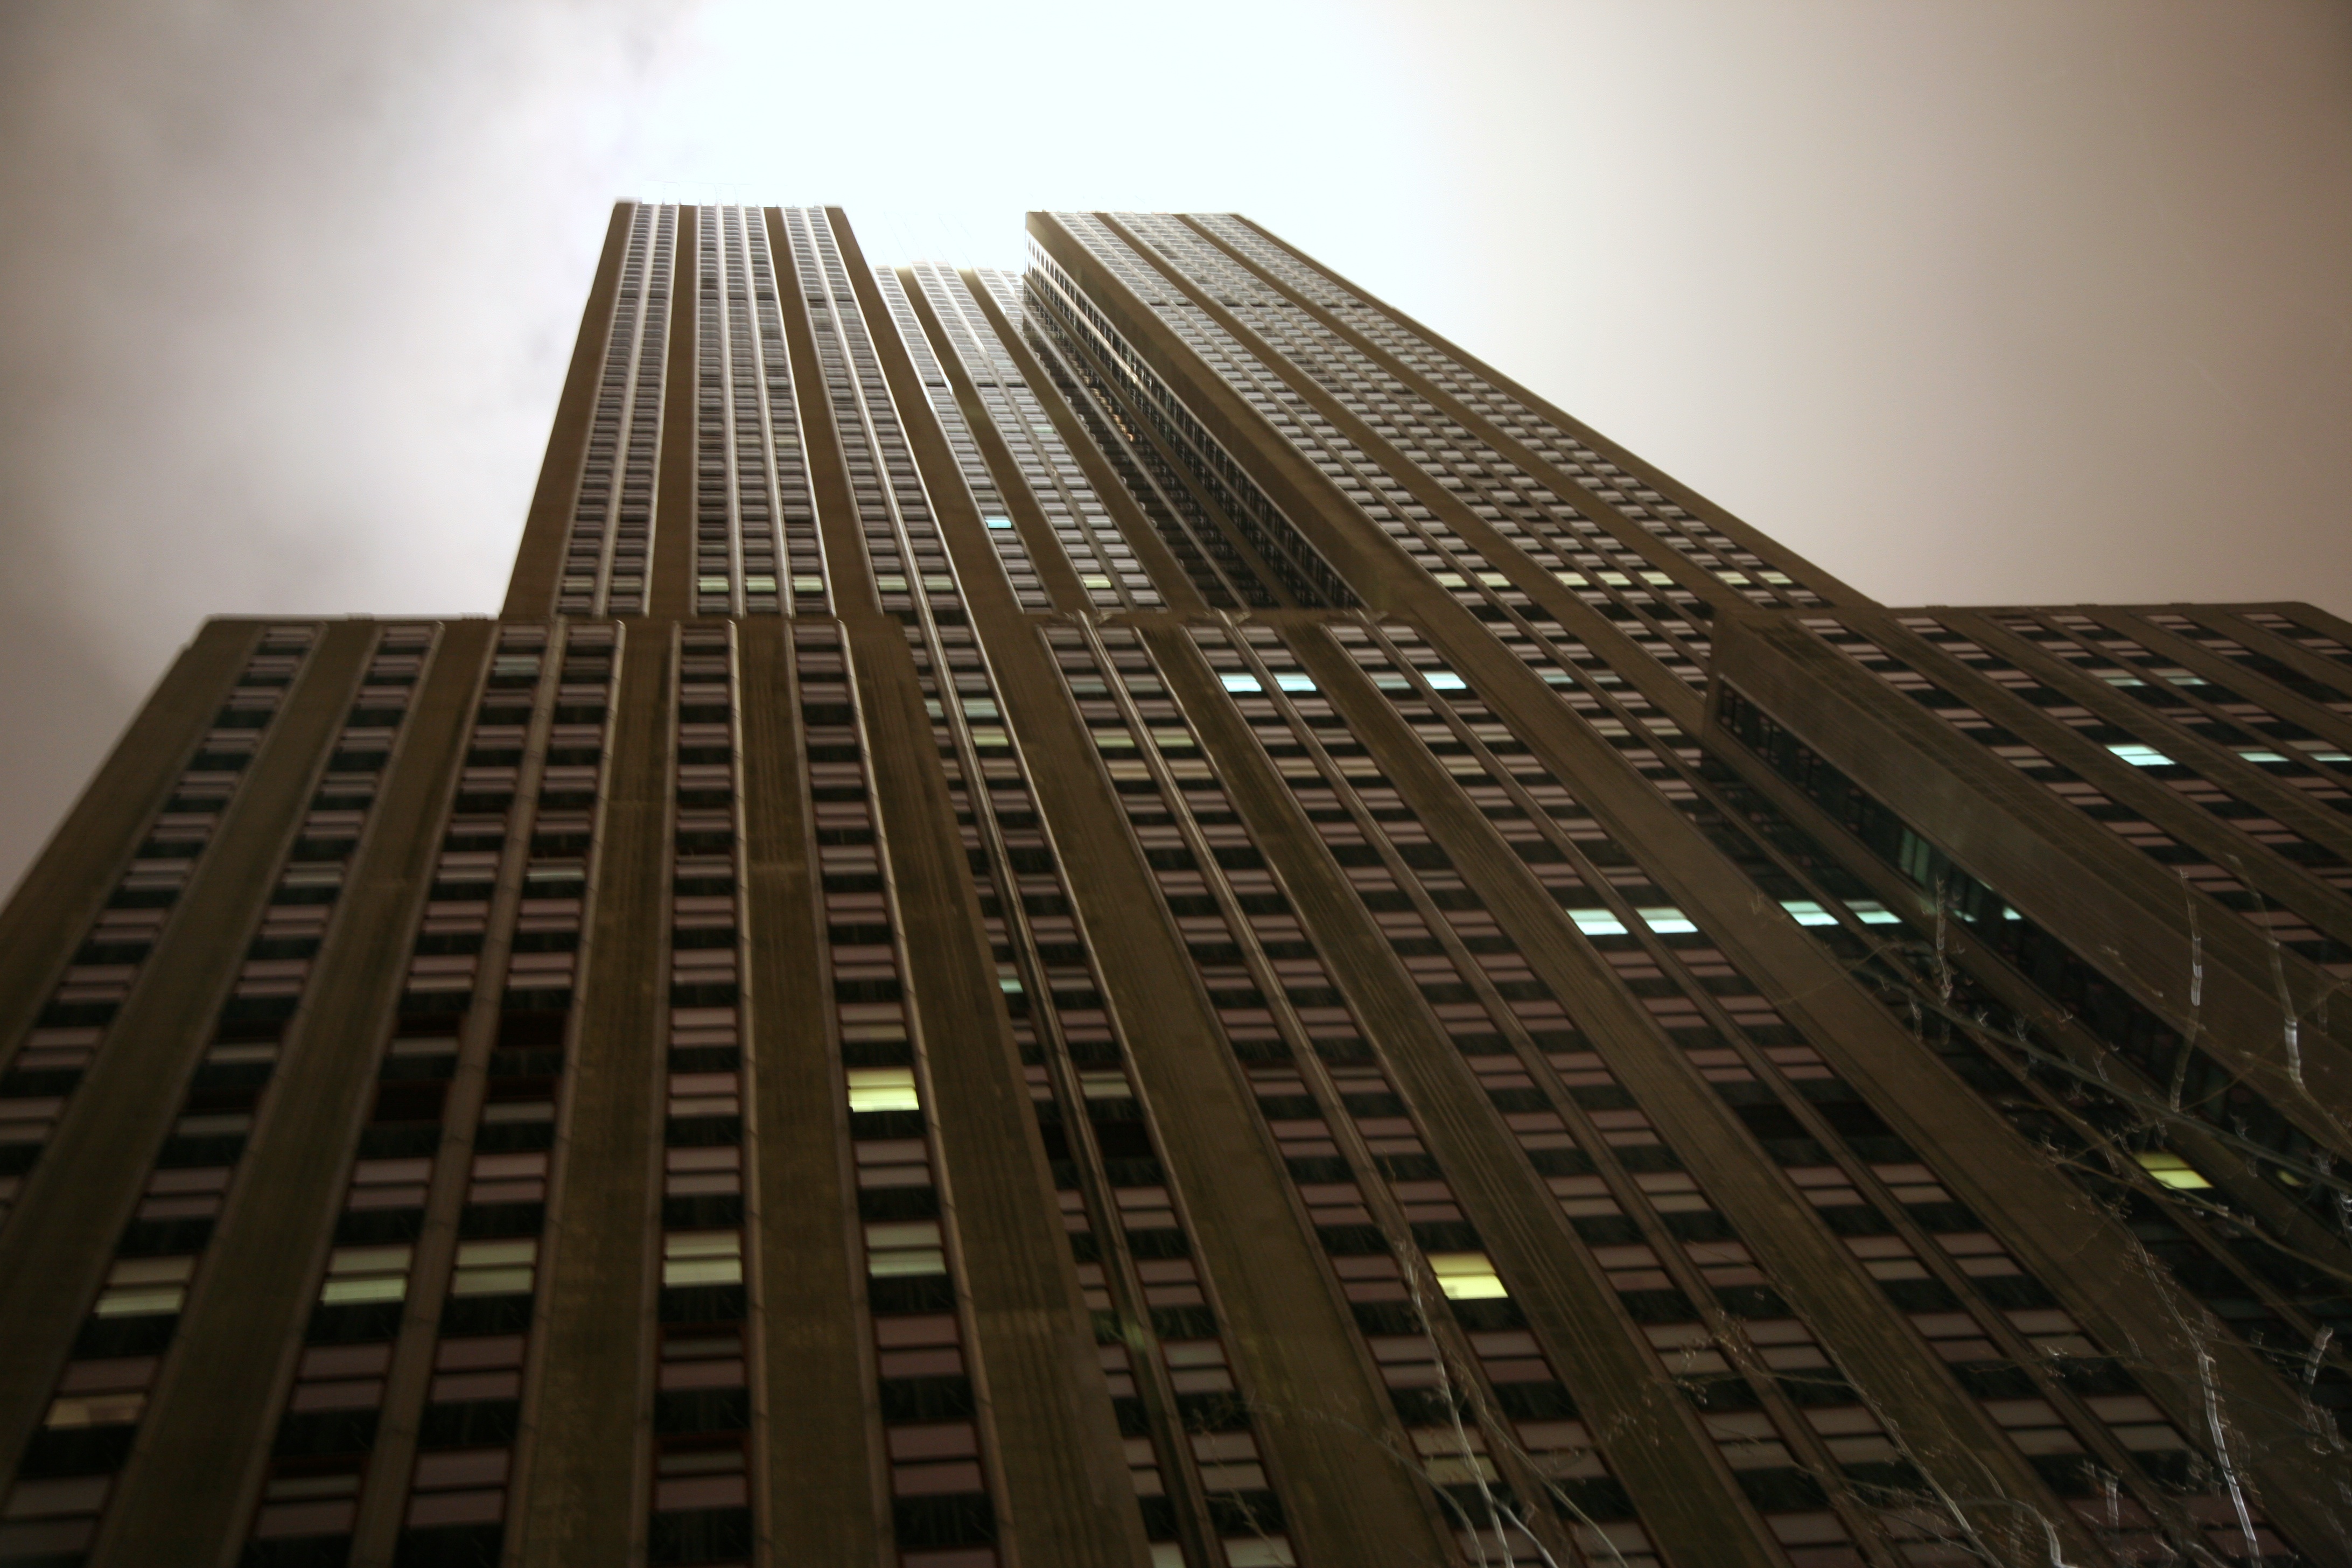
architecture, skyscraper, manhattan, cityscape, downtown, line, nyc, facade, tower block, newyork, empirestatebuilding, newyorkcity, symmetry, ny, shape, metropolis, empirestate, skycraper, urban area, metropolitan area